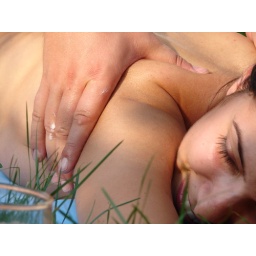
a nice massage in the green grass